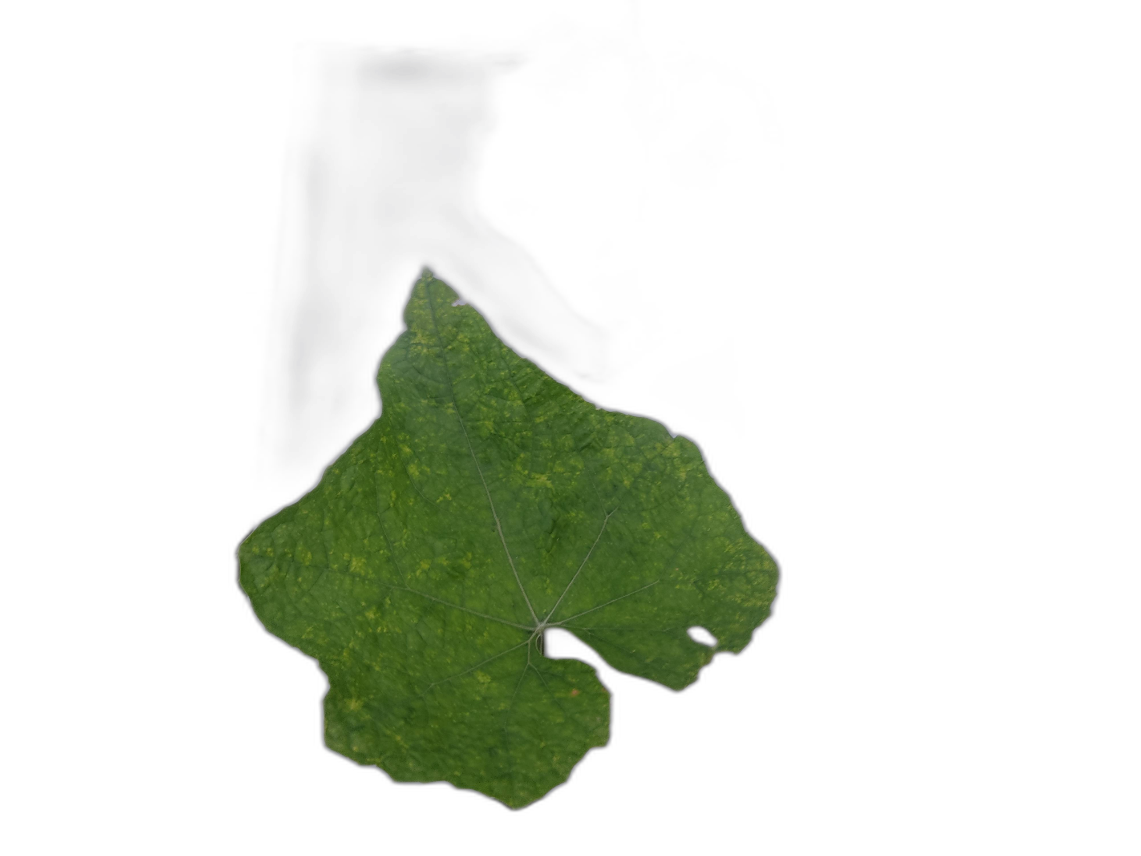
Crop: Zucchini
Label: Downy_Mildew